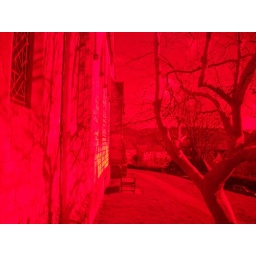
Taken through a stained glass window of the main Church in Uley, Gloucs